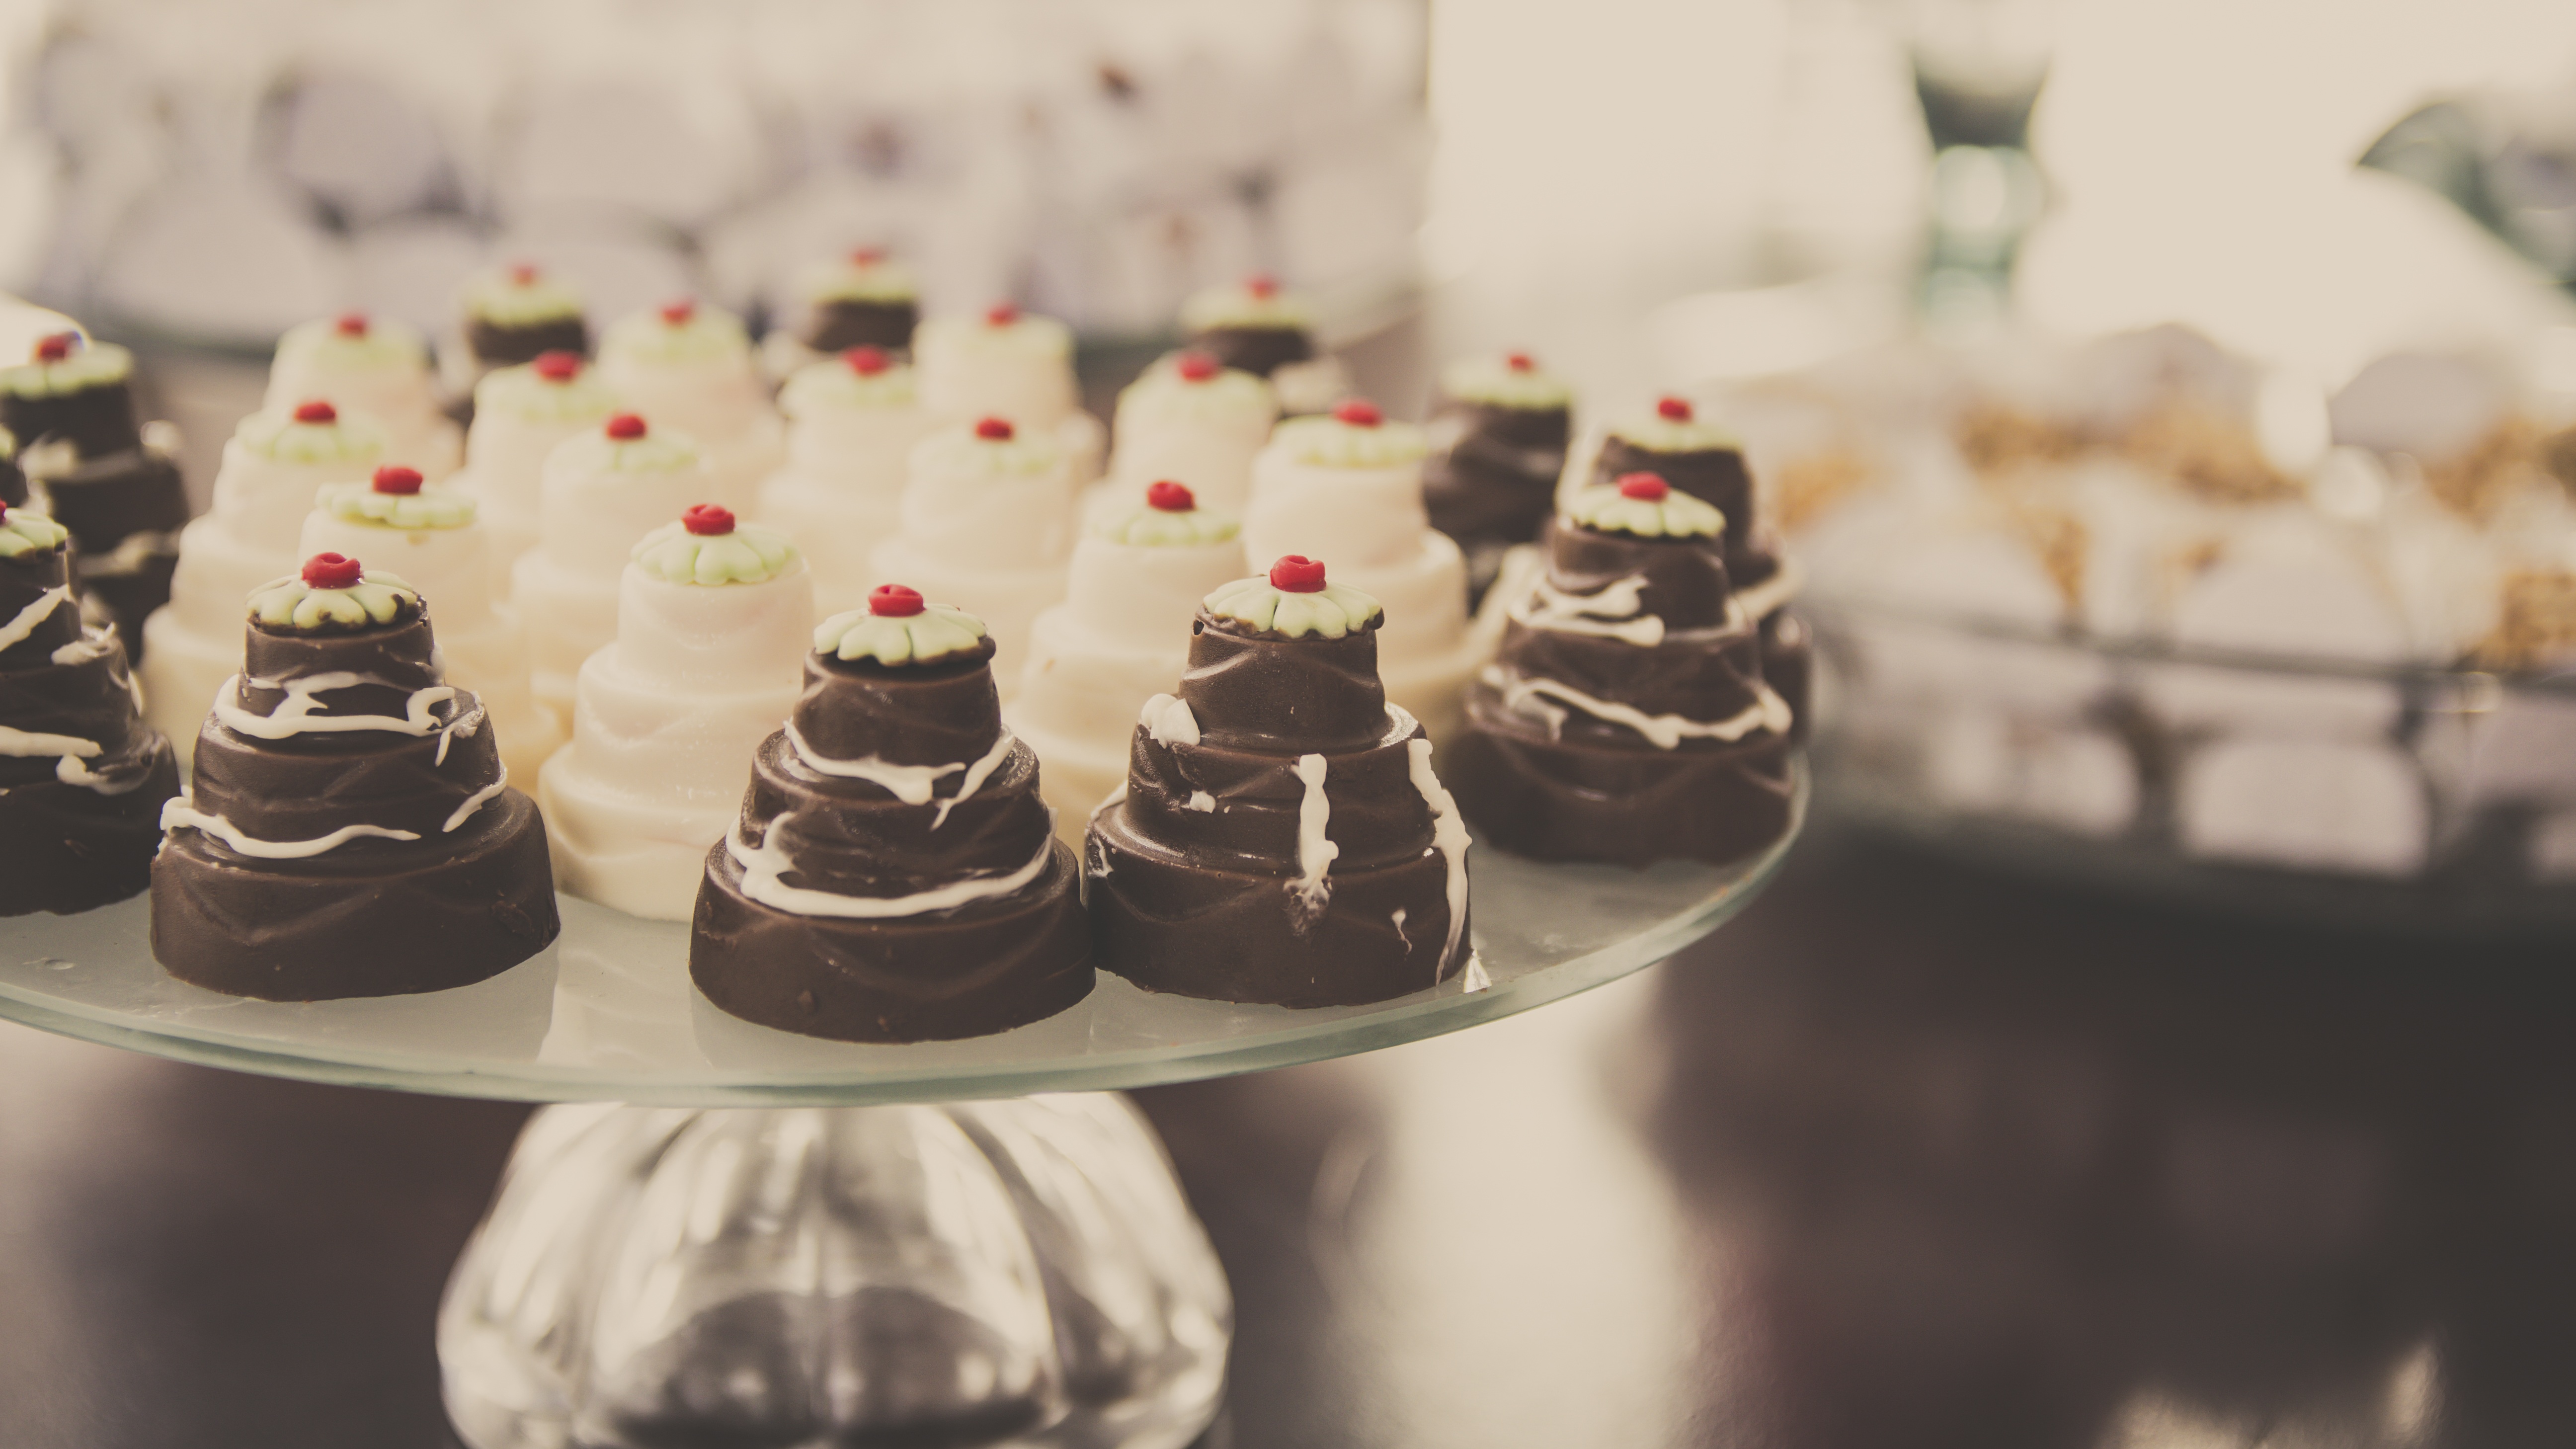
food, chocolate, dessert, cake, pastry, icing, party, candy, sweetness, flavor, buttercream